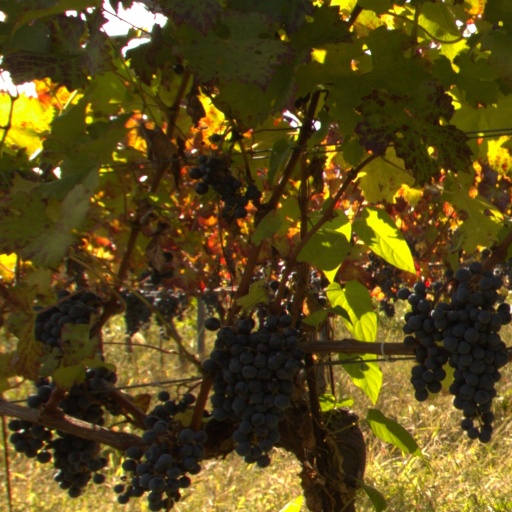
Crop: grape